Zorica Nikolin

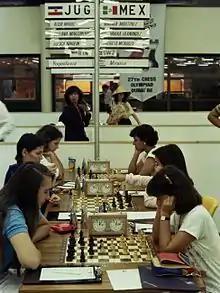
Alisa Marić, Suzana Maksimović, Zorica Nikolin, Virginia Martinez, Yadira Hernandez, Patricia Mendoza, Chess Olympiad 1986 in Dubai

Zorica Nikolin (born 8 April 1961) is a Serbian chess player who holds the FIDE title of Woman International Master (1982). She is a two-time winner of the Yugoslav Women's Chess Championship (1985, 1987).